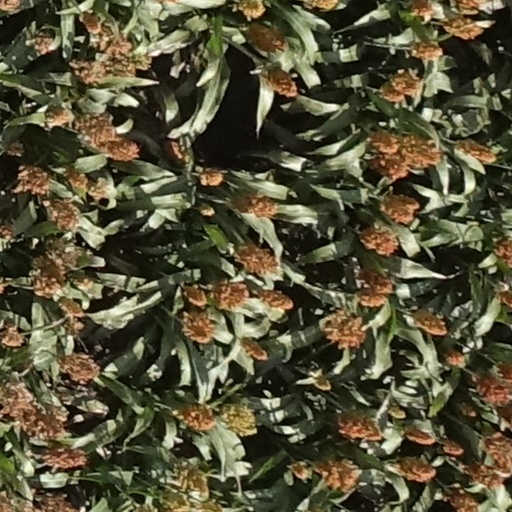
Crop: sorghum